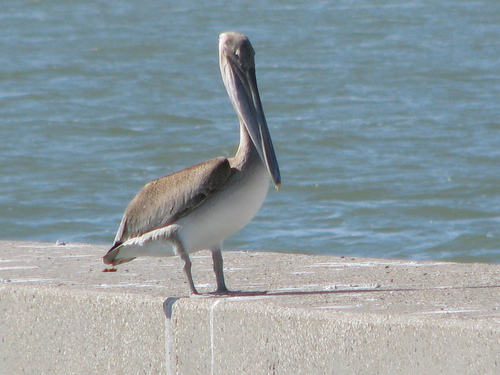
this extremely long billed bird has a very large neck and body with a small head.
this bird is mostly gray with a white abdomen. it has a long, flat beak that is about as long as its extremely long neck.
this is a grey and white bird with a large grey beak.
this bird has a long thin flat bill, a long neck & a white belly, breast, and throat.
this bird is white and brown in color with a very long beak, and dark eye rings.
this bird is brown and white and has a long, pointy beak.
a large, gray-brown bird with a white belly, a tiny, dark tail, light tarsus and feet, a long neck, and a huge, bluish-gray beak with a huge, fleshy underside.
this large brown bird has a white belly and a very long bill.
bird with grey wings and head, a white belly, and a very long flat beak.
a bird with a white belly and breast, black back and the bill is long and flat
Species: Brown Pelican